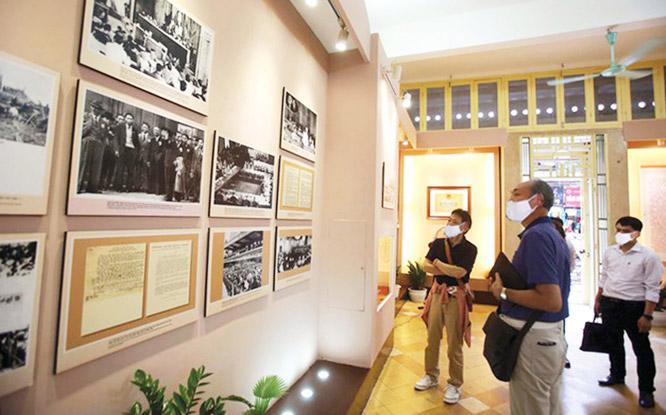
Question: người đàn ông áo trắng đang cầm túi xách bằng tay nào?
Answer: đang cầm túi xách bằng tay phải